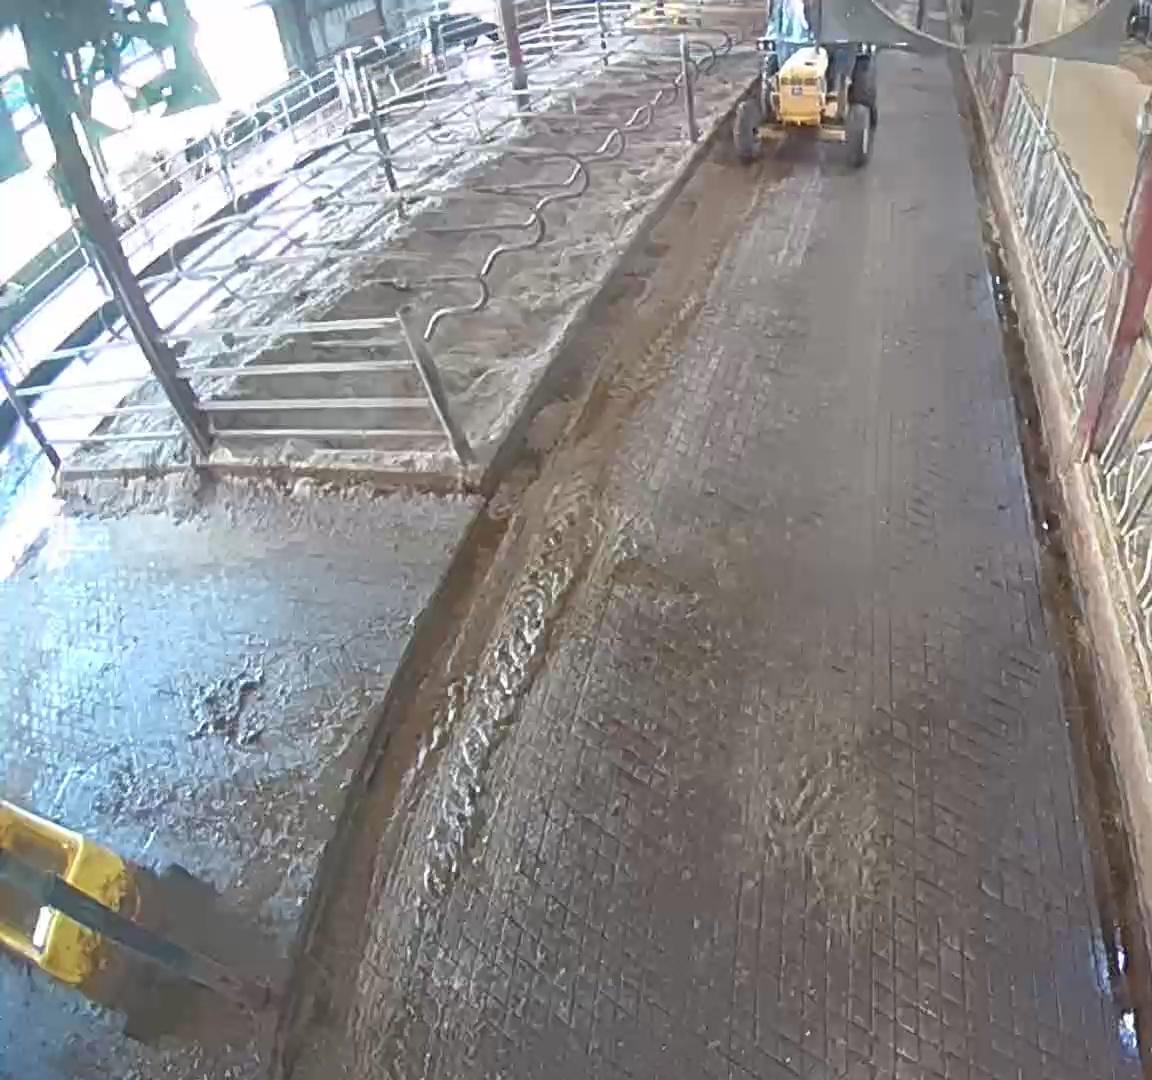
Number of cows: 0